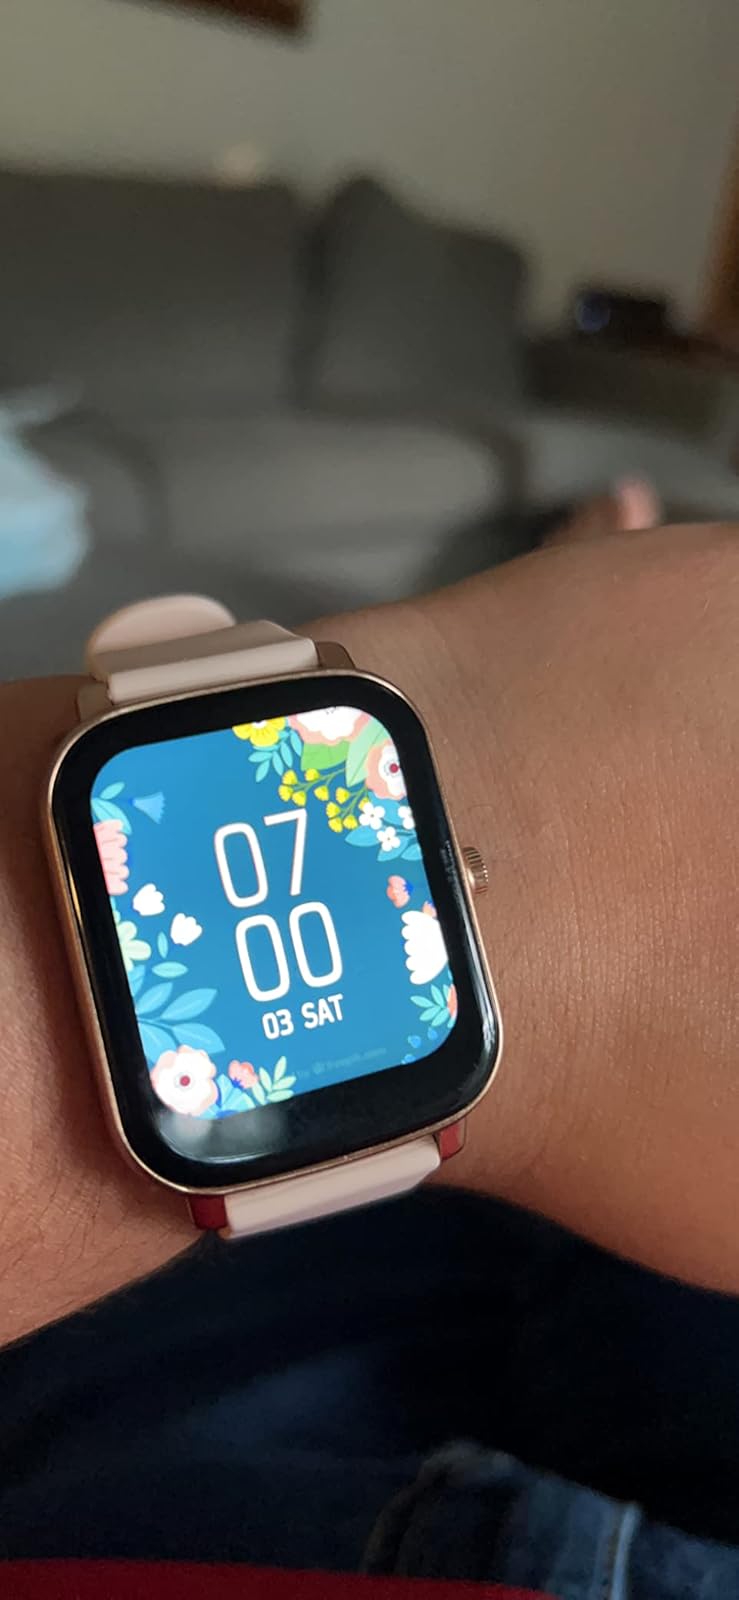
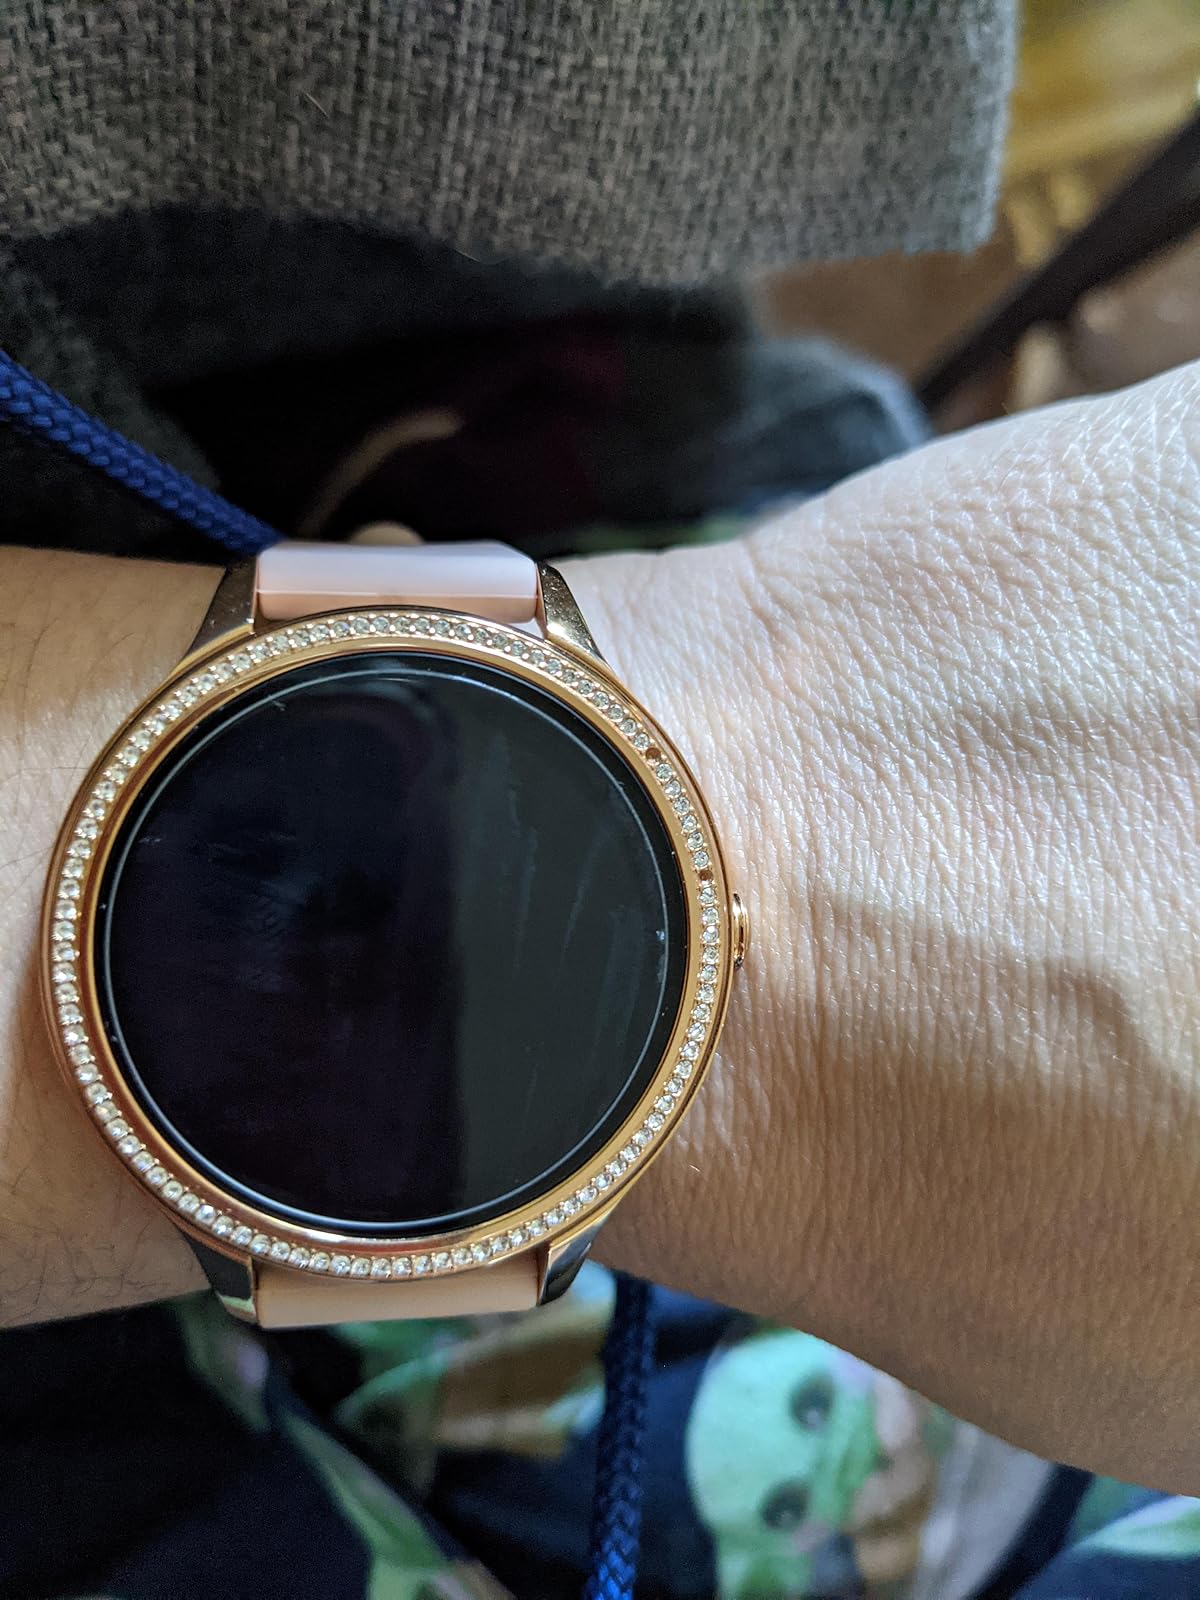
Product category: smartwatch
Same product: no